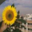
Label: sunflower